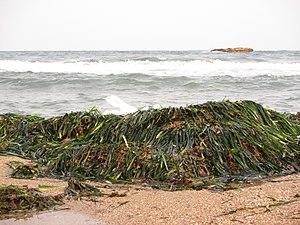
On appelle banquette l'accumulation de feuilles mortes de plantes marines phanérogames qui forment souvent des masses imposantes sur les plages situées au droit d'herbiers de posidonies.